Eleanor Elkins Widener

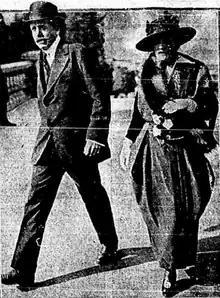
With her second husband, Alexander Hamilton Rice Jr., in May 1920

At the library's June 1915 dedication, Widener met Harvard professor Alexander Hamilton Rice Jr., a surgeon, South American explorer, and Boston Brahmin. In October 1915, she married Rice in a ceremony led by Bishop William Lawrence. They lived together at Miramar, a 30,000 square-foot mansion in Rhode Island.